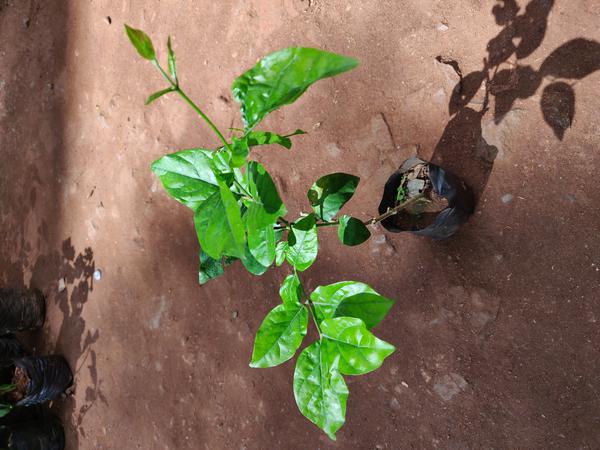
Plant: Jasmine